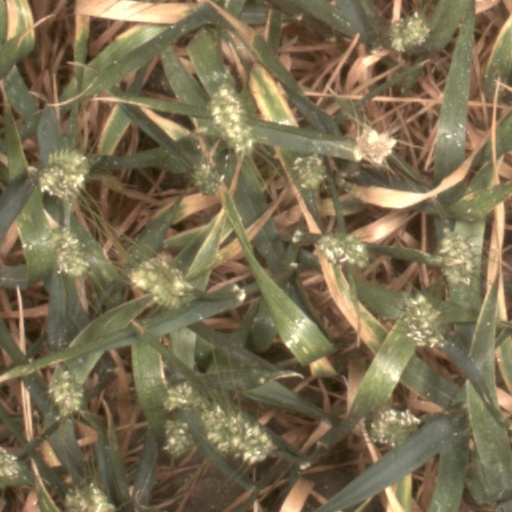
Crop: wheat